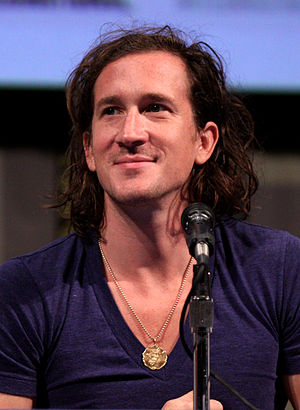
Ian Brennan
Brennan til San Diego Comic-Con International i juli 2011.
Ian Brennan er en manuskriptforfatter, skuespiller, producer og instruktør. Han er bedst kendt for sit arbejde på tv-serien Glee.